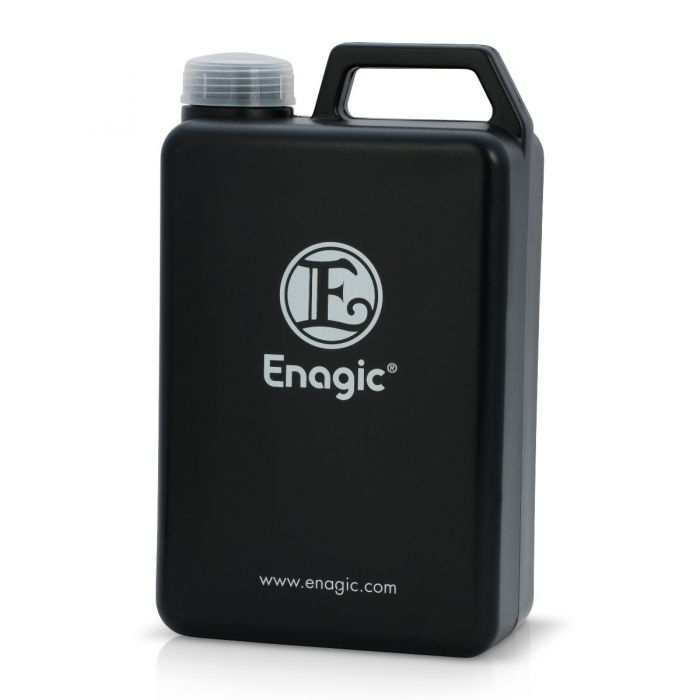
2 Liter Black bottle
2 Liter water bottle made specifically for Strong Acidic Water and Strong Kangen Water
Brand: Kwench, The Kangen Store
Category: Home & Garden > Kitchen & Dining > Kitchen Appliance Accessories > Water Cooler Accessories > Water Cooler Bottles